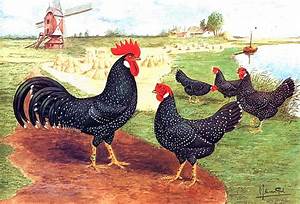
Label: chicken